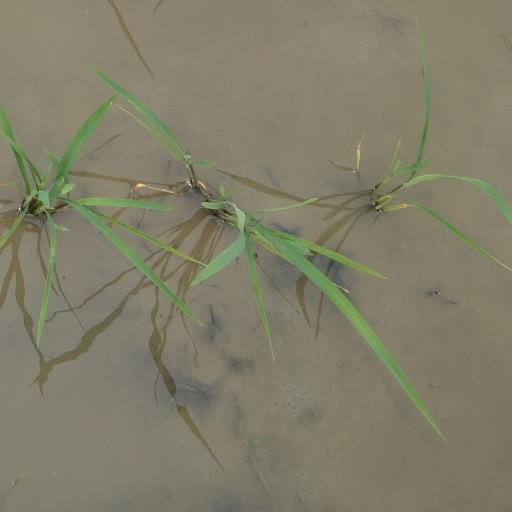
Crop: rice